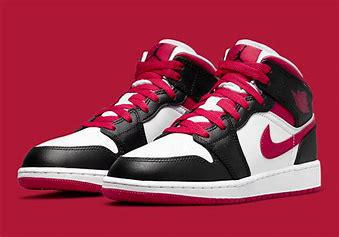
Brand: Jordan
Model: 1